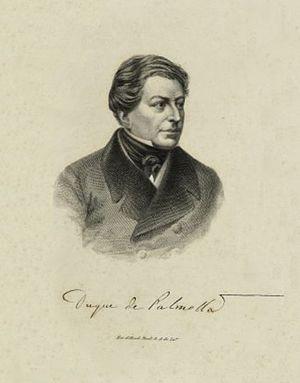
L'histoire du Portugal au sens strict ne commence qu'au XIIᵉ siècle avec la naissance des premiers états portugais : les comtés de Portucale et de Coimbra au temps d'Henri de Bourgogne, mais au sens large, elle comprend le passé de l'actuel territoire portugais et de l'Ouest de la péninsule Ibérique depuis la préhistoire. Si les fortes identités culturelles des Basques méridionaux, de la majeure partie des Catalans et des Galiciens ne les ont pas empêchés de rejoindre le royaume de Castille pour former l'Espagne moderne, le Sud-Ouest de la péninsule ibérique en revanche, a formé une autre unité politique, délimitée par la plus ancienne frontière d'Europe. La vocation maritime du pays portugais s'est affirmée malgré un littoral peu propice à la grande navigation et une situation géographique qui l'éloigne, encore aujourd'hui, des grands axes européens.